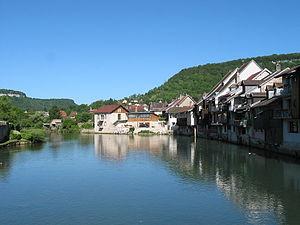
Ornans (Doubs - France), quartier bordant la Loue.